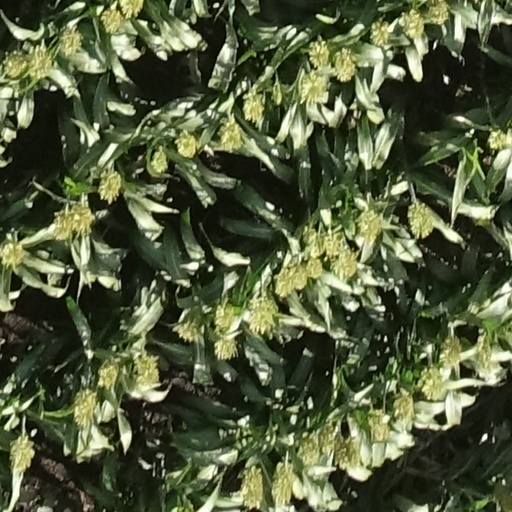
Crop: sorghum